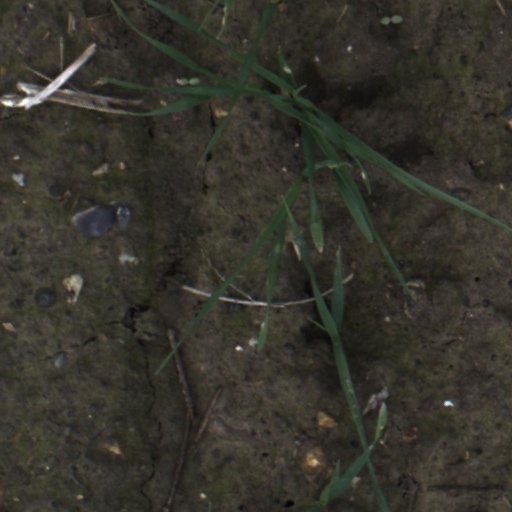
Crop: wheat